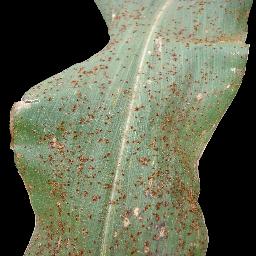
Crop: corn
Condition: (maize)_common_rust